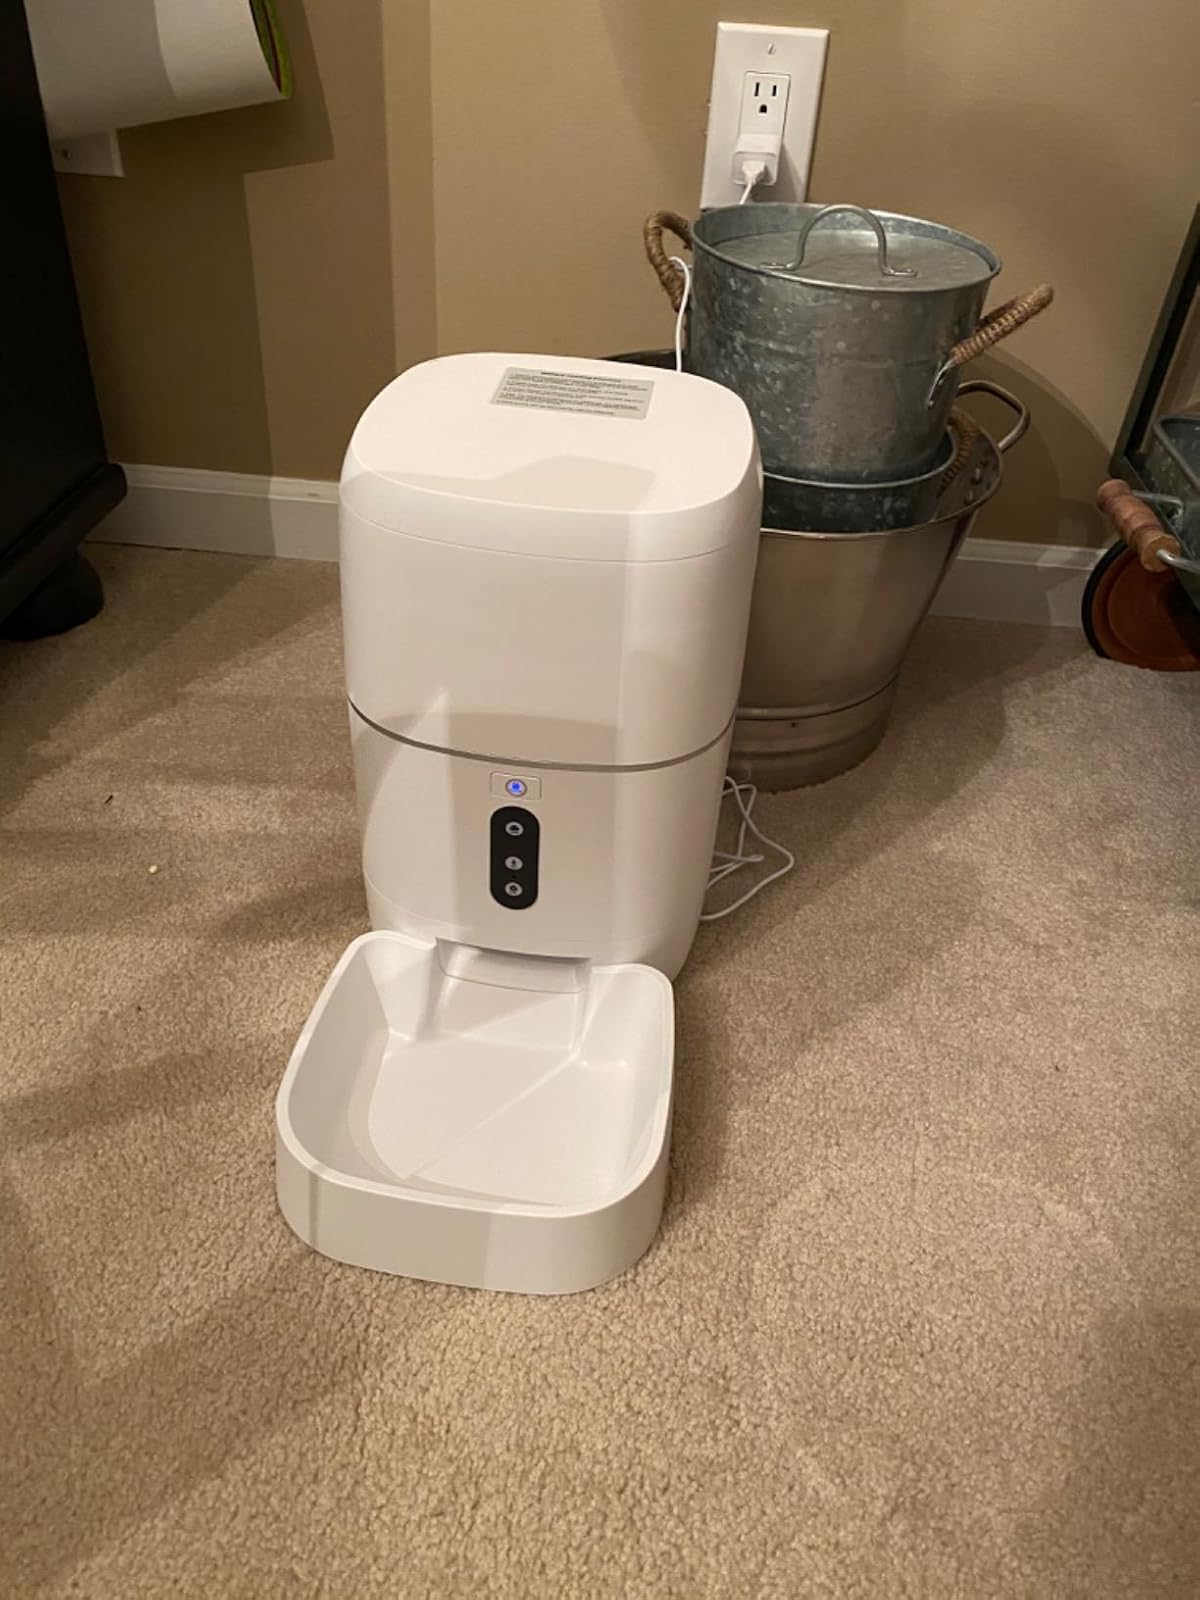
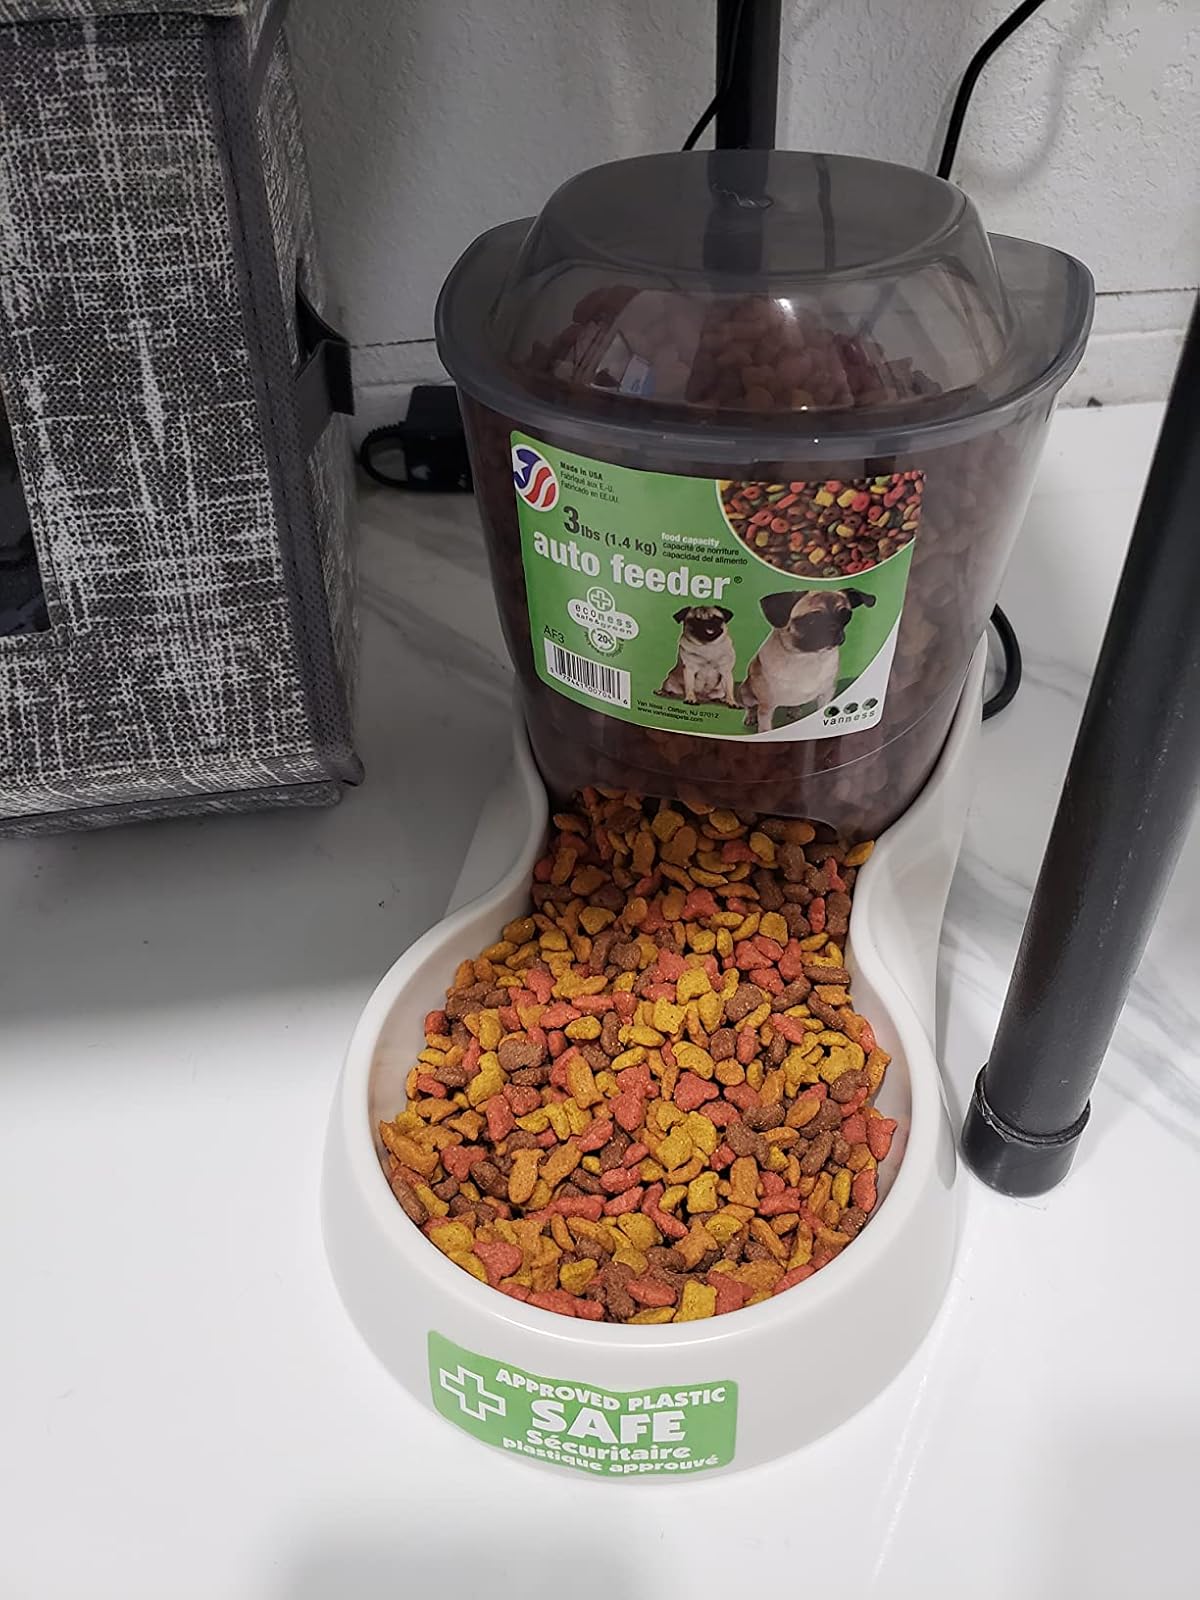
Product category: items_feeder
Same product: no